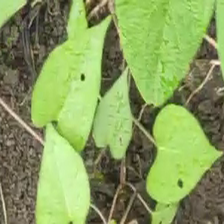
Weed species: Obscure_morning _glory(Ipomoea obscura)